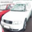
Label: automobile